Paul Saint-Martin

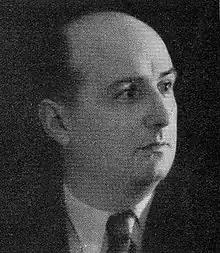
Martin at unknown period

Paul Jules Henri Saint-Martin (4 September 1901 – 15 June 1940) was a French politician, teacher, and activist. A member of SFIO, he was elected in 1936 to represent Gers's 1st constituency in the National Assembly. He joined the air force at the start of the Second World War and died in a training accident in 1940.